USS Watts

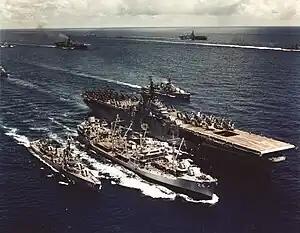
"Platte" refueling "Philippine Sea" and "Watts", 19 July 1955.

On 7 January, she put to sea from Norfolk, Va. for her first deployment with the 6th Fleet in the Mediterranean Sea. That May, after visits to northern European ports, "Watts" returned to Norfolk and began operations in the western Atlantic. Her assignment for almost a year centered upon antisubmarine warfare training with the Hunter/Killer Force, Atlantic Fleet. During that time, she made at least one cruise to the West Indies and visited Kingston, Jamaica, and San Juan, Puerto Rico. Her tour of duty with the Hunter/Killer Force ended on 12 April 1954 when she entered the Norfolk Naval Shipyard for another overhaul. The destroyer completed that yard period on 7 July and conducted refresher training in the vicinity of Guantanamo Bay from late July to mid-September, when she resumed duty out of Norfolk.